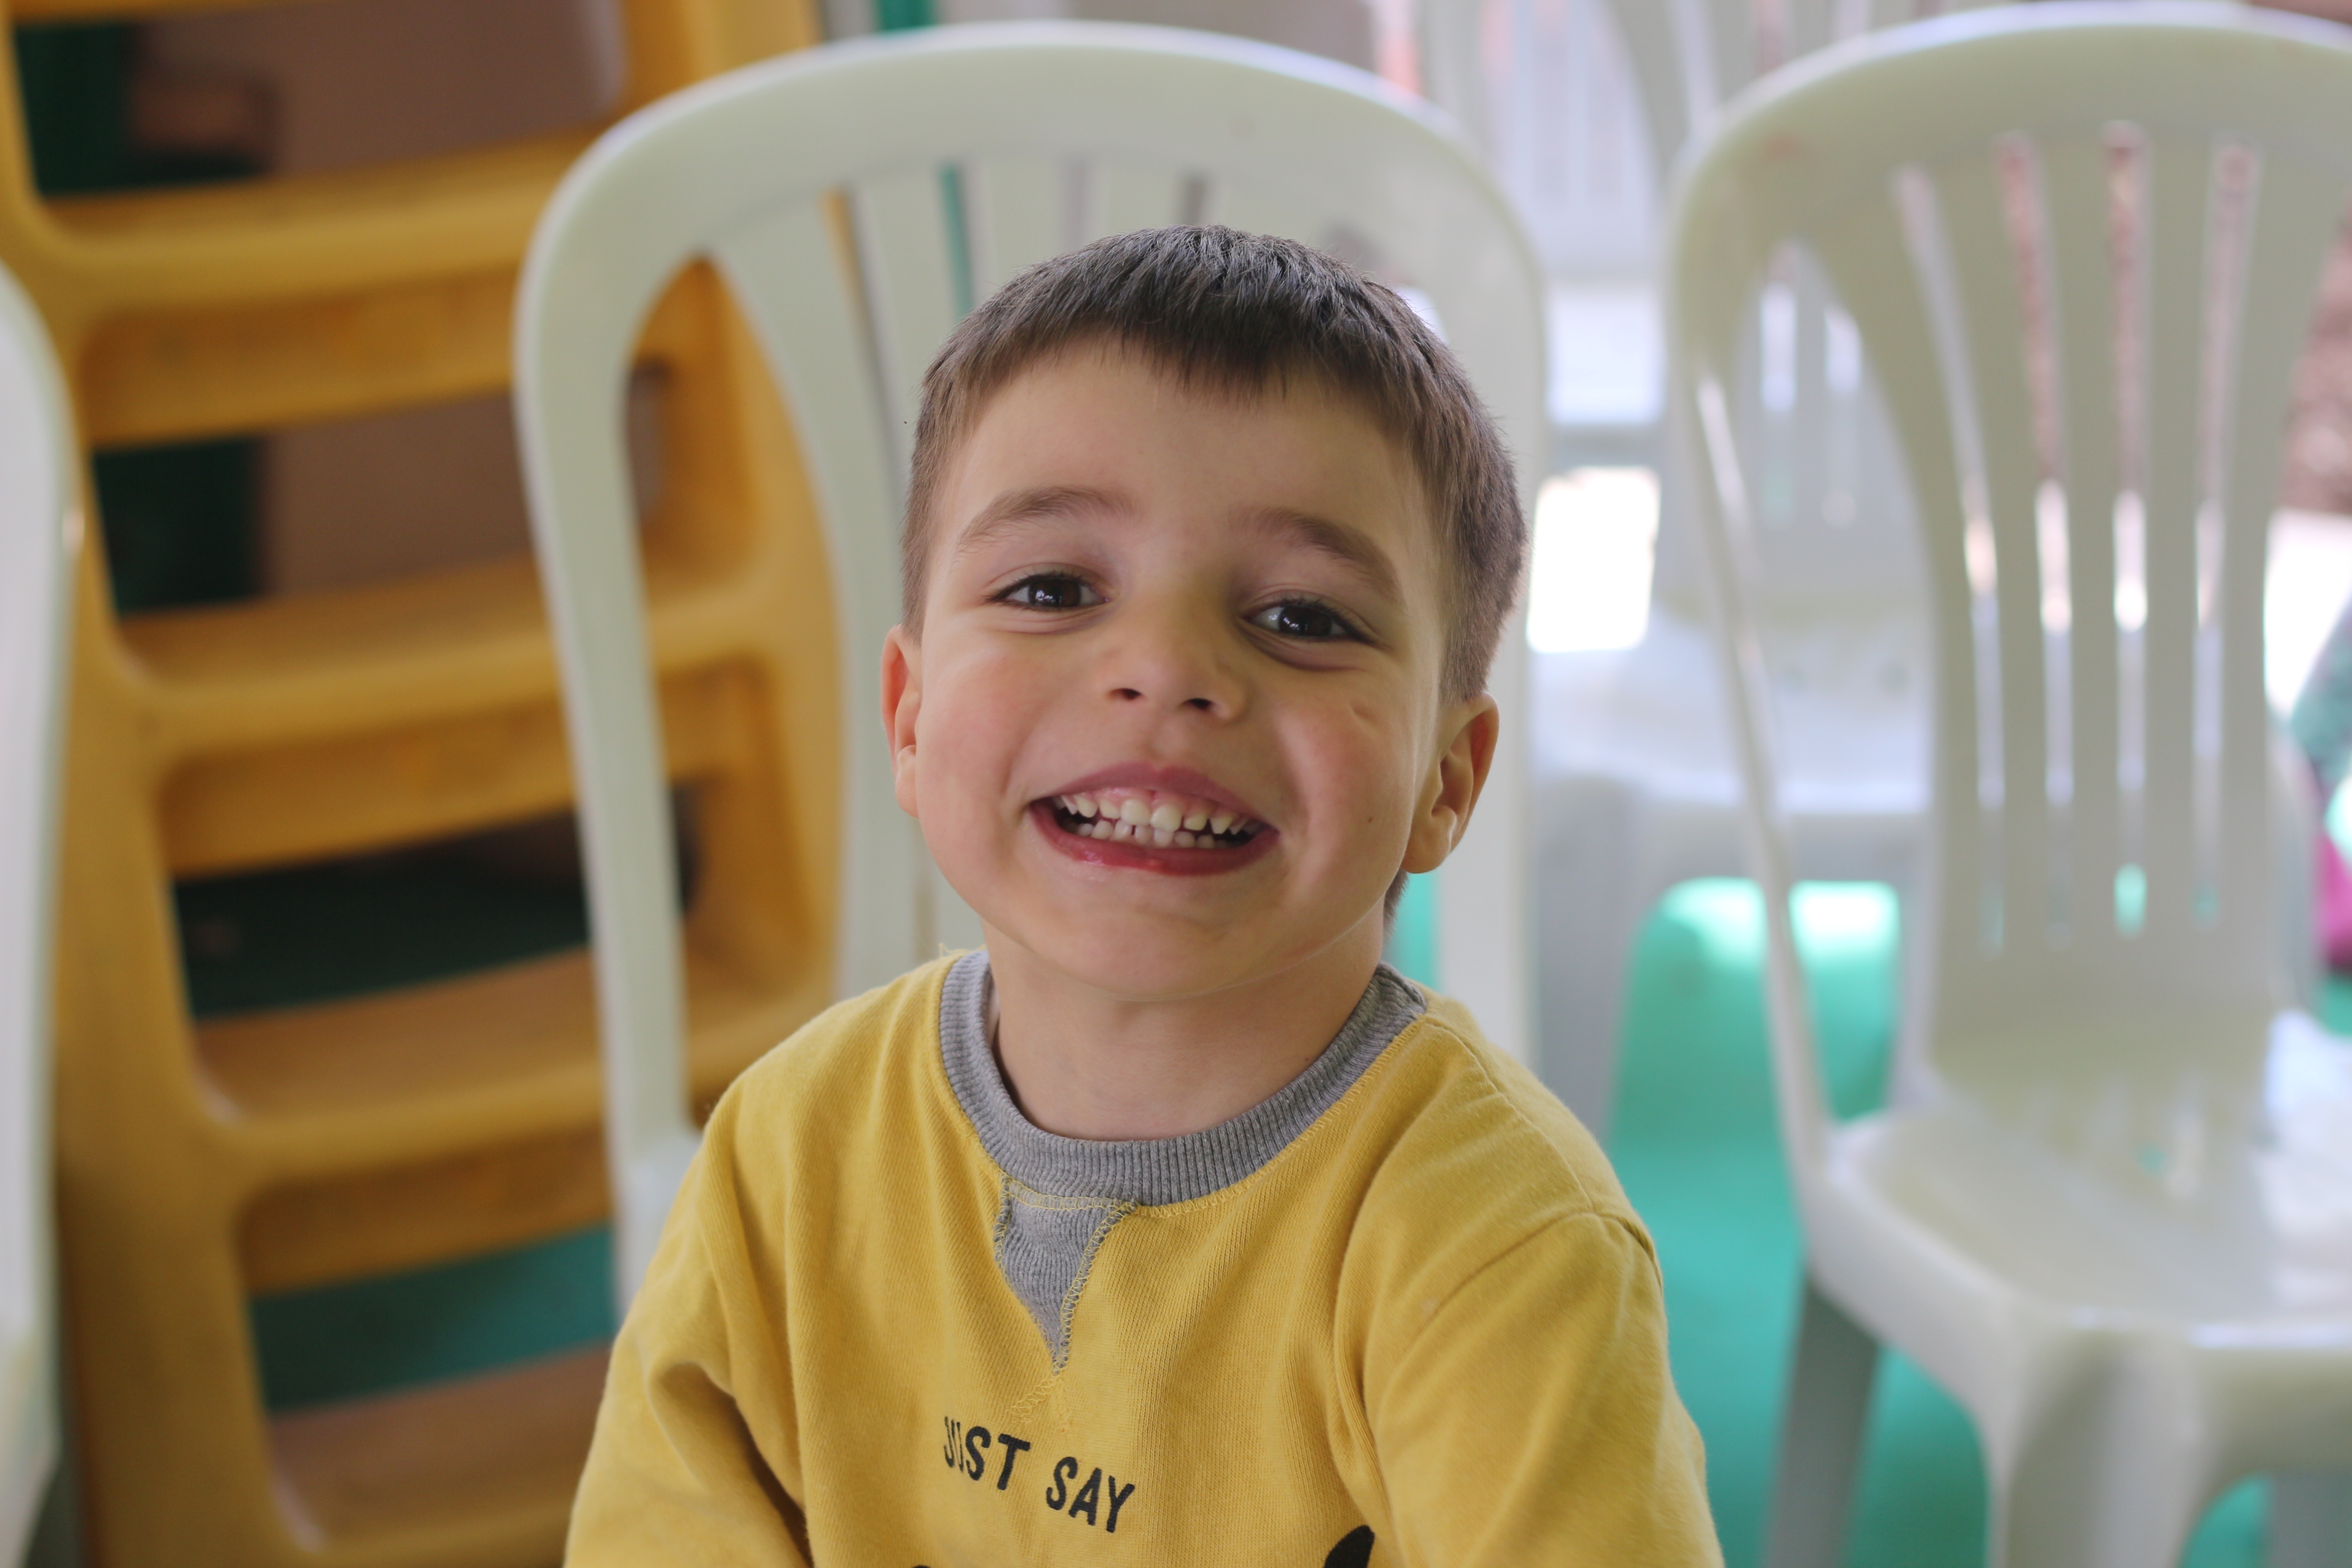
person, people, play, boy, child, facial expression, smile, happiness, infant, toddler, skin, day, yellow dress